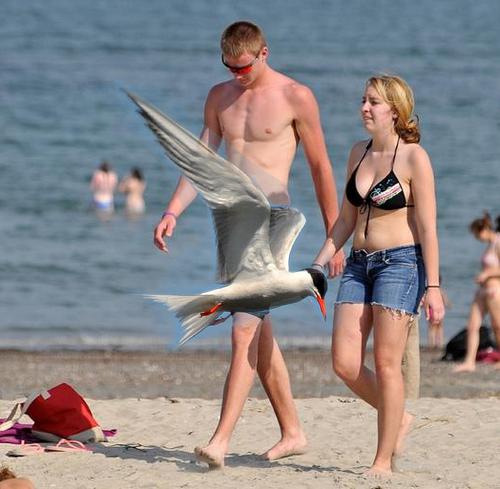
Bird species: Common_Tern
Bird type: waterbird
Background: water